1st Washington Territory Infantry Regiment

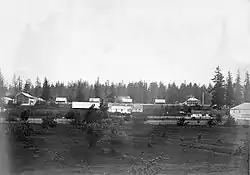
Fort Vancouver, Washington Territory

Under Colonel Justus Steinberger, organization for a three-year regiment began on 19 October 1861, with recruiting taking place within the territory as well as California. Company A, B, C and D were organized at Alcatraz Island, San Francisco, California, January to April, 1862. By May 1862, four companies had been mustered, with 17 officers and 317 men. Ten companies would eventually be raised, being mustered in from the end of March until December 1862. The majority of the volunteers would muster in at Alcatraz Island (Co A-E, G, and H), two others at Fort Vancouver (Co F and I) and one at Fort Steilacoom, Washington (Co K). The headquarters for the regiment was first at Fort Vancouver, and by July 1862 moved to Fort Walla Walla.